Craig Cardiff

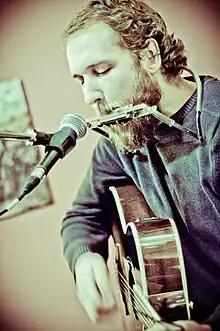
Craig Cardiff - House Concert 2 - Photography by Jeff Epp

While critics called "Love Is Louder (Than All This Noise) Part 1 & 2" different than anything Cardiff has released before, the team behind it is familiar. Ben Leggett (Faraway Neighbours, Ben Hermann) and Andre Wahl (Hawksley Workman, Luke Doucet) also produced "Floods & Fires", the album that earned Cardiff a nomination for a 2012 Juno Award for Roots and Traditional Album of the Year: Solo and a Canadian Folk Music Award nomination as 2012 Contemporary Singer of the Year. He called the recordings a "phenomenal experience", and says he gave himself "...permission to explore songs" with "anything from beat boxing to full horn sections."